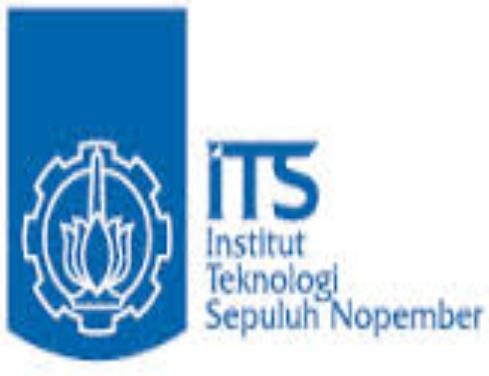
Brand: ITS-2
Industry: Transportation